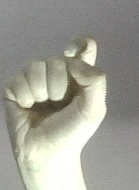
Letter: fa